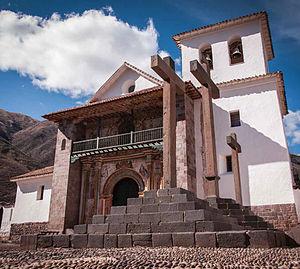
"Au Pérou, l’église Saint-Pierre-Apôtre d’Andahuaylillas est surnommée ""la Chapelle Sixtine des Andes"", et dans un sens la comparaison est pertinente : cette église est l'un des exemples les plus beaux et les plus surprenants de l'art religieux populaire andin.